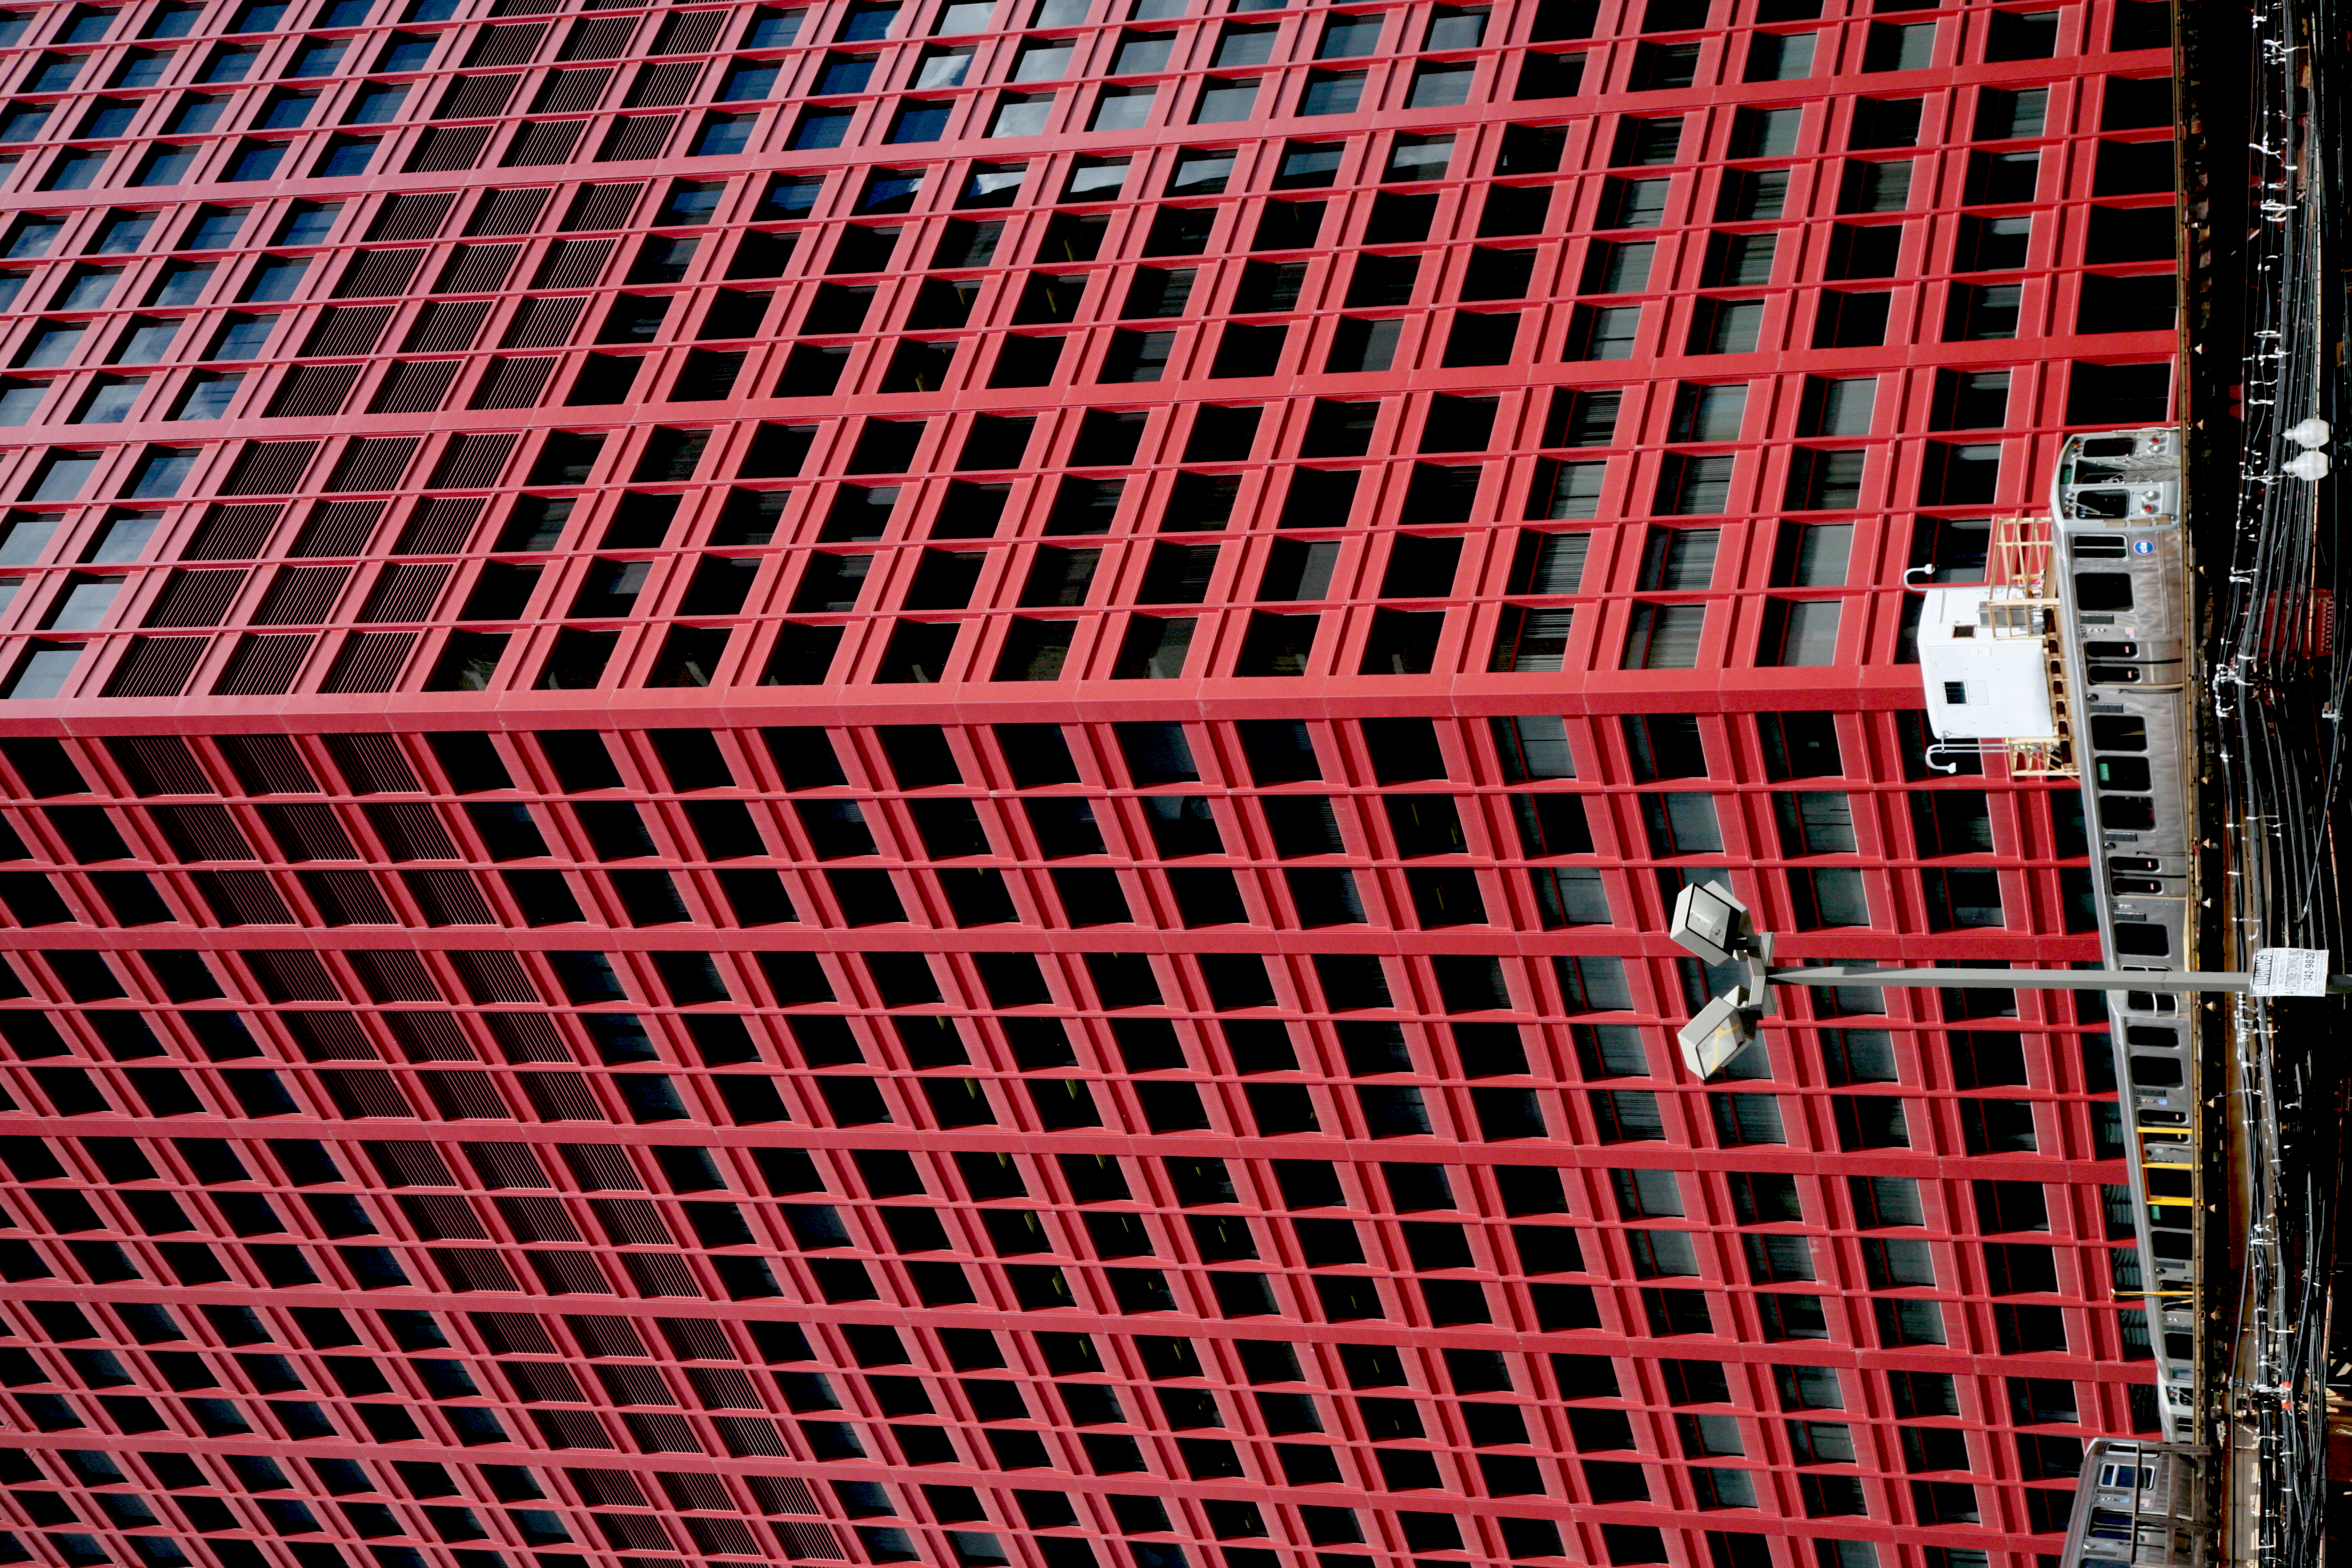
architecture, street, building, city, skyscraper, cityscape, downtown, line, chicago, facade, tower block, design, symmetry, 5d, shape, loop, metropolis, cnaplaza, cnacenter, urban area, residential area, metropolitan area